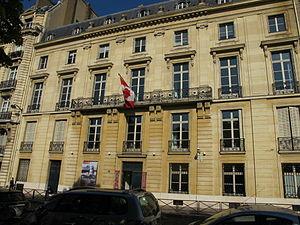
Centre culturel canadien, Paris
Le Centre culturel canadien de Paris est un institut représentant la culture canadienne à Paris, inauguré en 1970.
La rue de Constantine est une voie du 7ᵉ arrondissement de Paris.